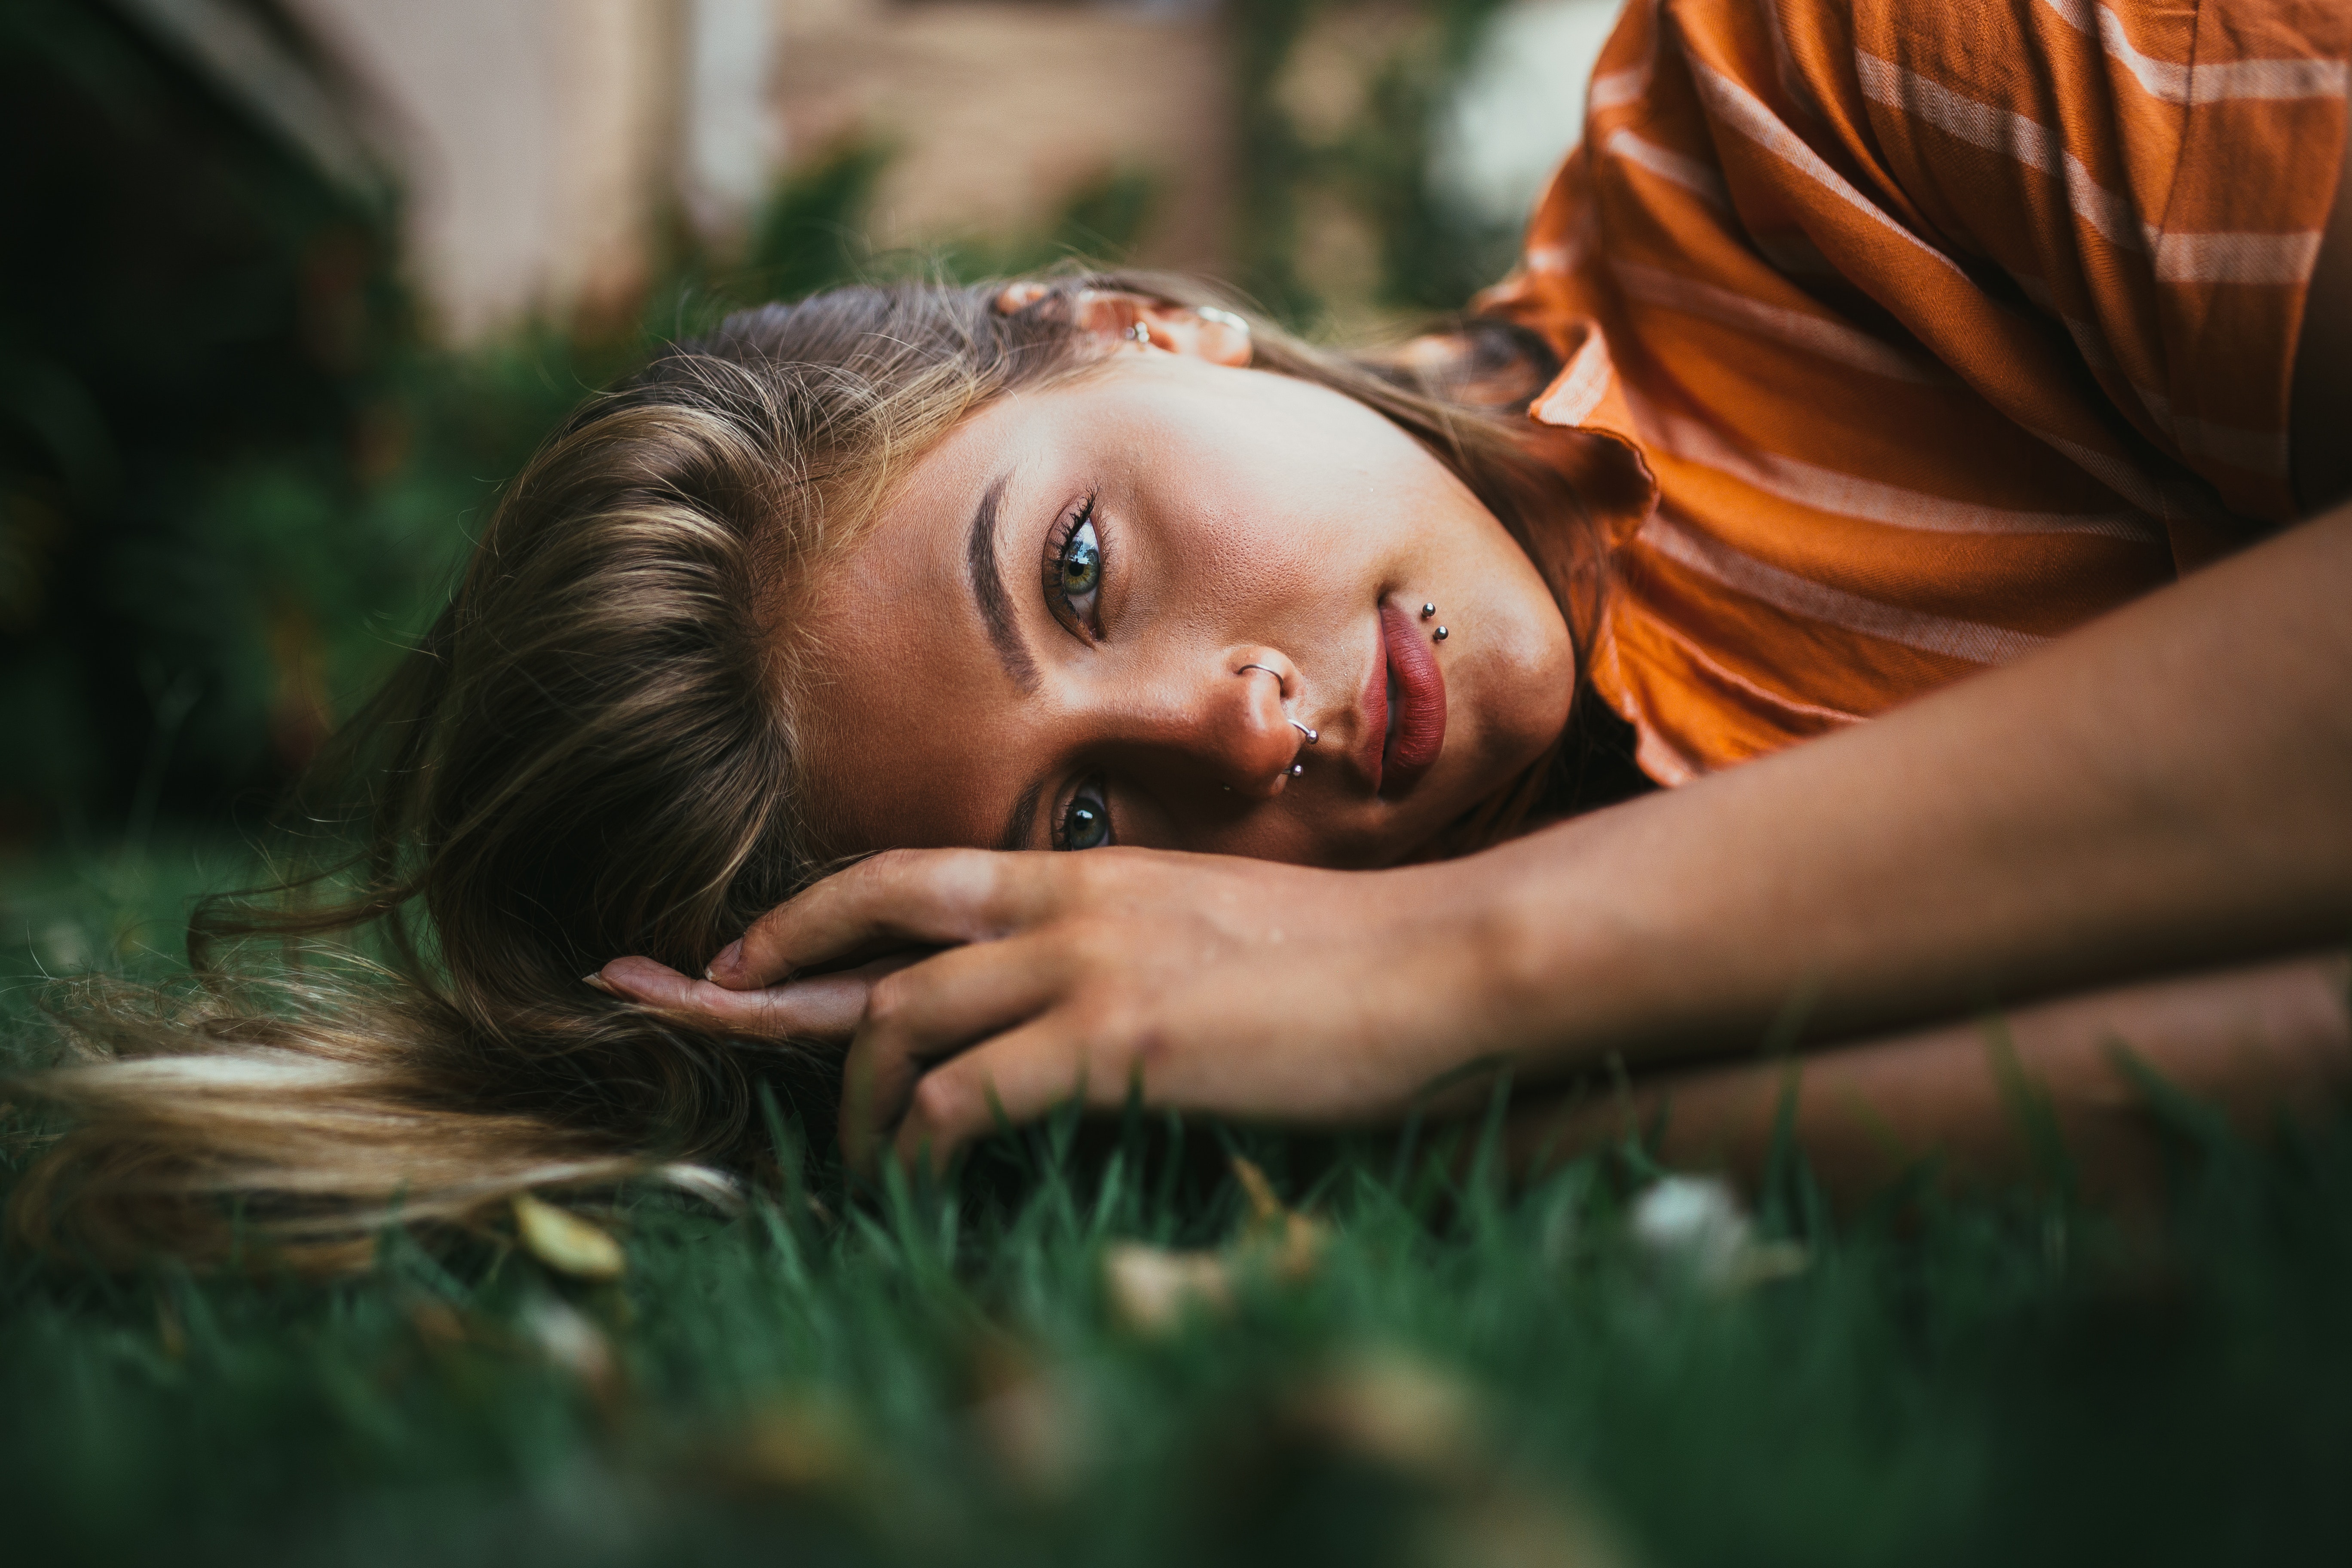
People in nature, face, hair, beauty, head, skin, grass, eye, smile, lip, human, photography, blond, sunlight, fun, daydream, happy, portrait photography, long hair, plant, portrait, flash photography, brown hair